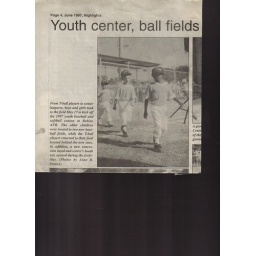
that is wyatt walking in paper